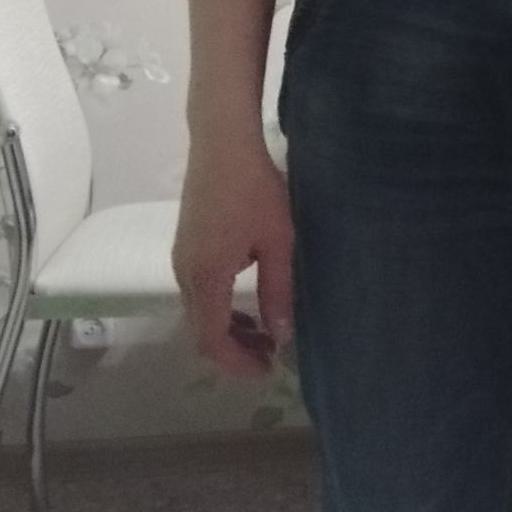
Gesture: no_gesture